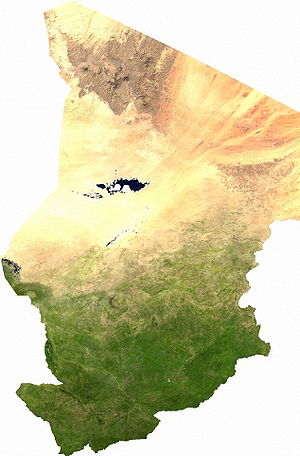
Tchad / Geografi
Tchad er inddelt i tre klimatiske zoner, fra savannen mod syd til Sahara-ørkenen mod nord.
Tchad, officielt Republikken Tchad, er en indlandsstat i Centralafrika. Landet grænser op til Libyen mod nord, Sudan mod øst, Centralafrikanske Republik mod syd, Cameroun og Nigeria mod sydvest, og Niger mod vest. Den nordlige del af Tchad ligger i Sahara-ørkenen. Tchad inddeles i tre større geografiske regioner: en ørkenzone i nord, et tørt sahelbælte i midten og en mere frugtbar savanne mod syd. Landet er opkaldt efter Tchad-søen, som er det største vådområde i Tchad og det næststørste i Afrika. Tchads højeste bjerg er Emi Koussi i Sahara, og den største by er hovedstaden N'Djamena. Tchad er beboet af over 200 forskellige etniske og sproglige grupper. De officielle sprog er fransk og arabisk og islam er den mest udbredte religion i landet.